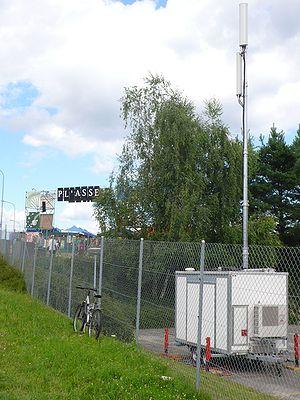
Global System for Mobile Communications est une norme numérique de seconde génération pour la téléphonie mobile. Le groupe de travail chargé de la définir a été établi en 1982 par la Conférence européenne des administrations des postes et télécommunications.